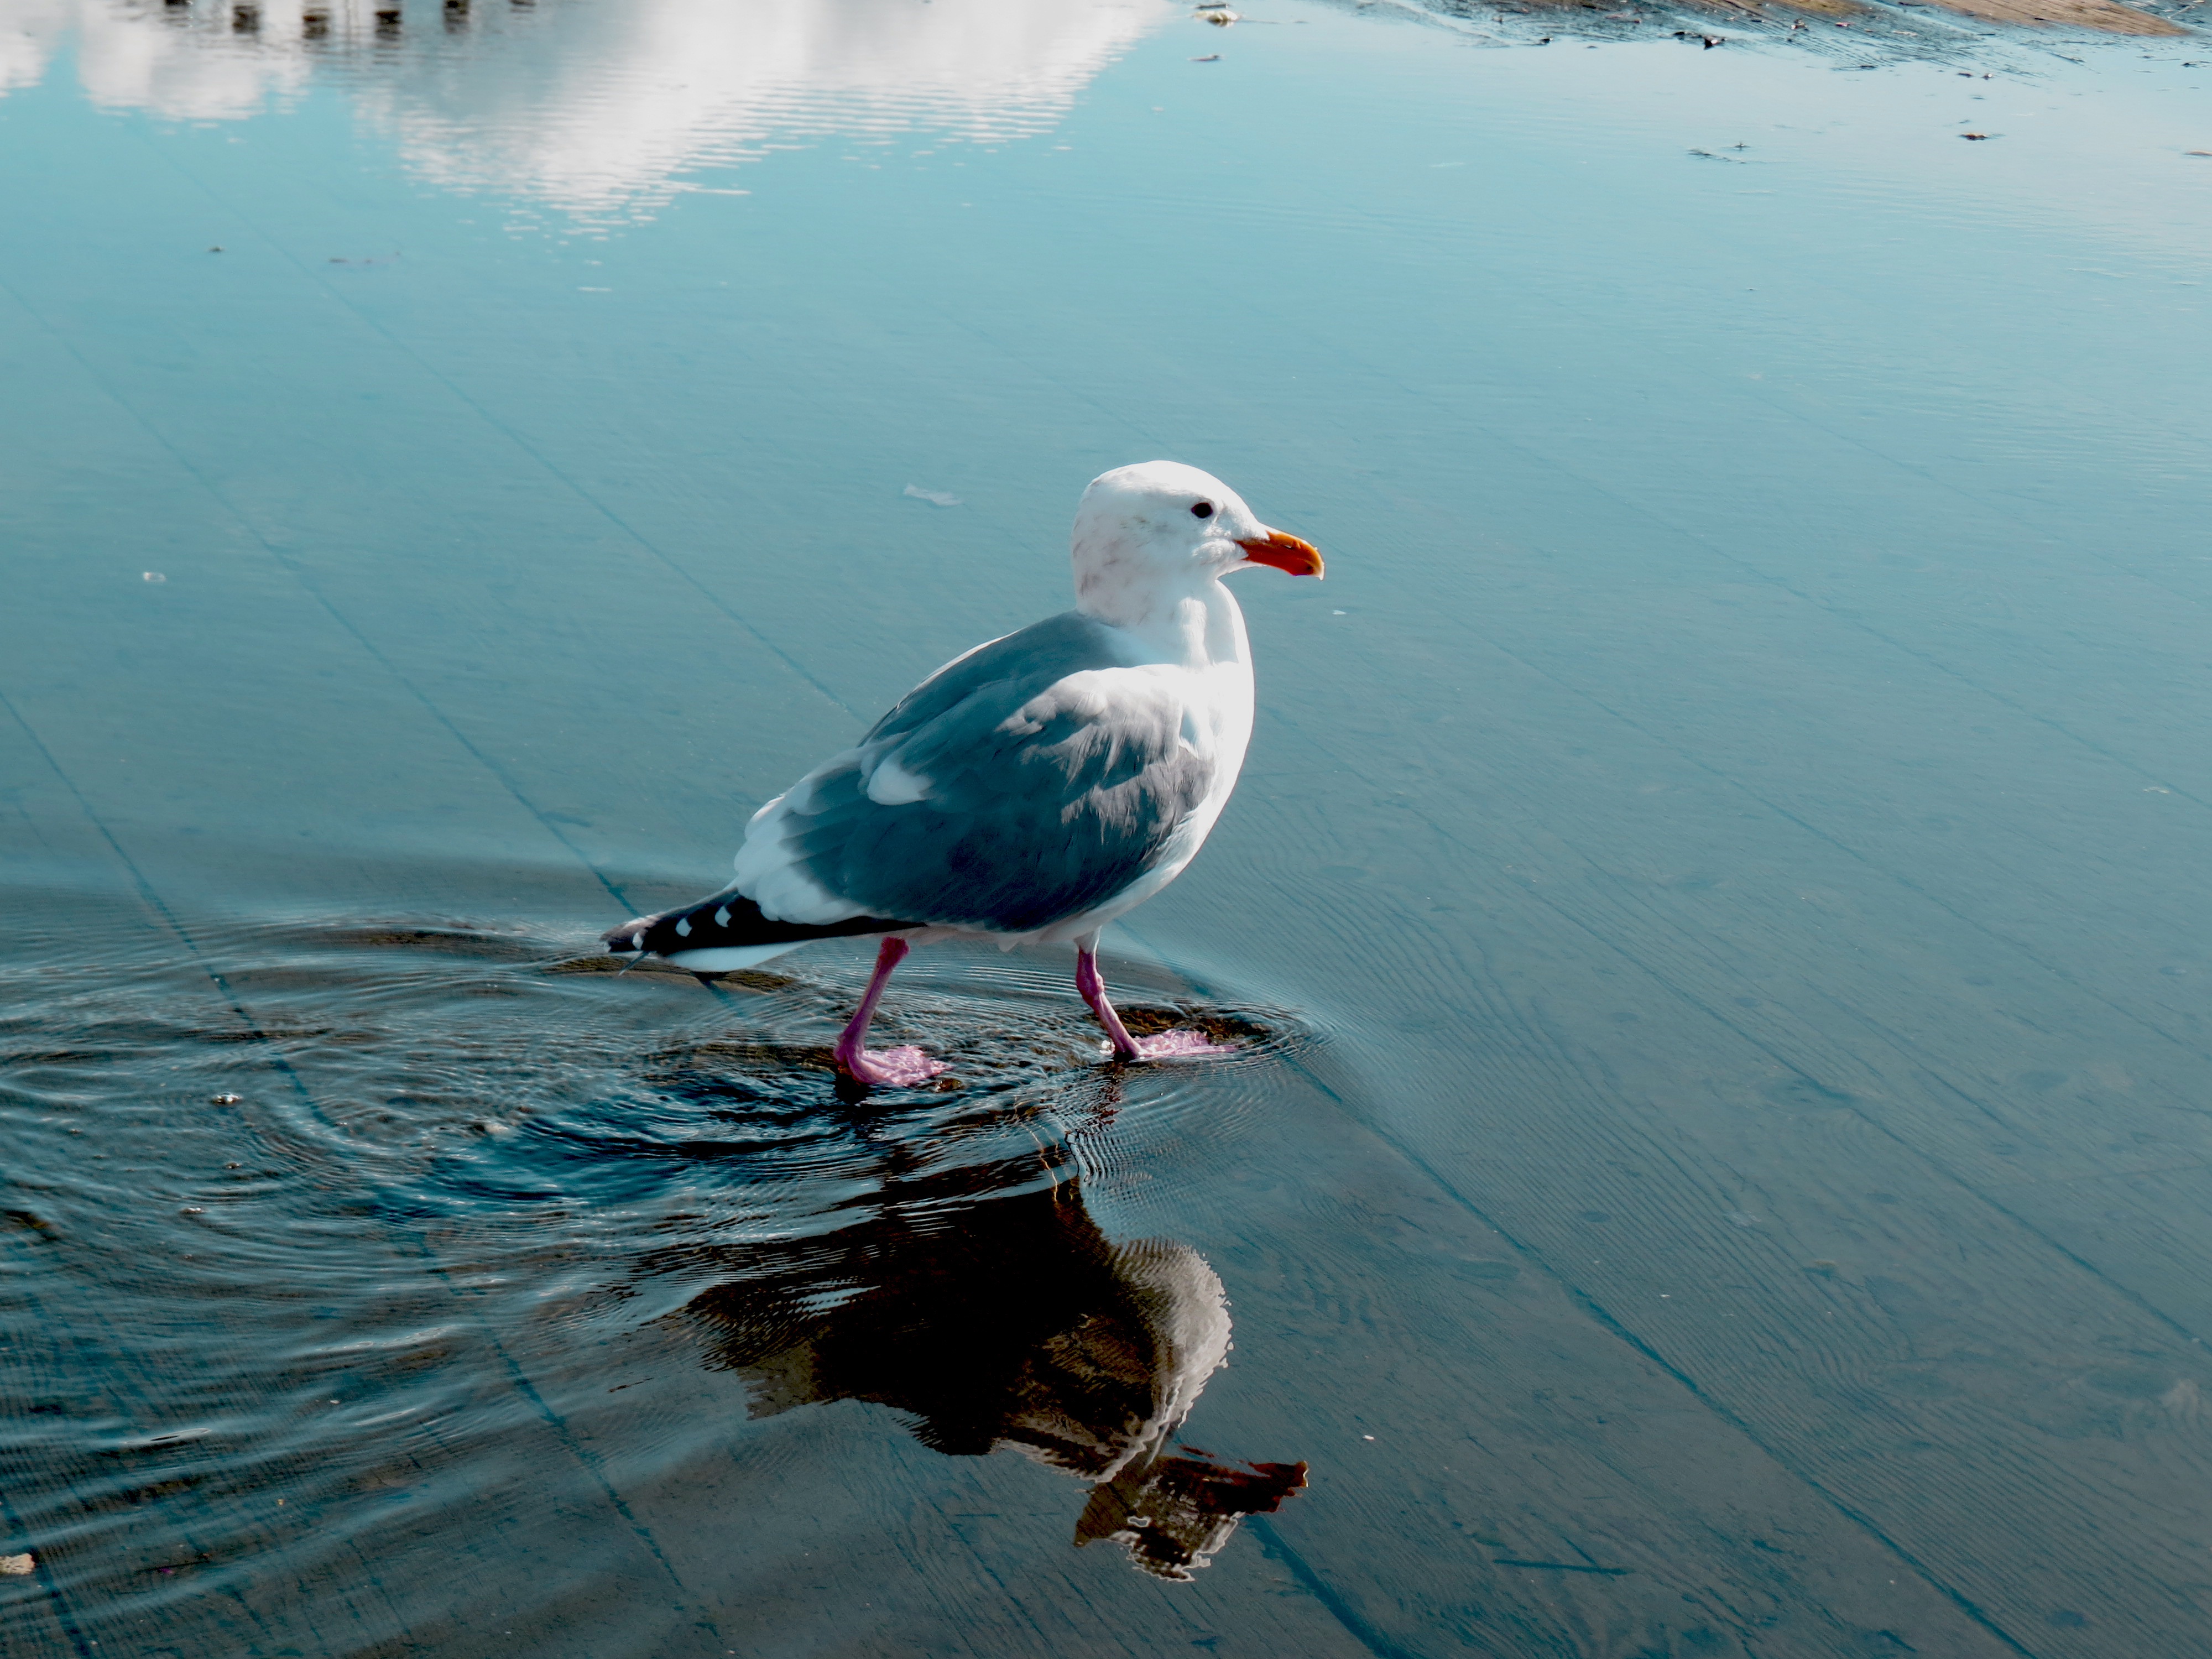
sea, water, bird, wing, reflection, gull, charadriiformes